Hamlet on screen

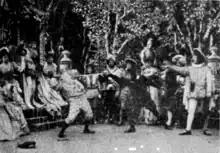
Georges Méliès as Hamlet, in the duel from "Hamlet" (1907)

In the late nineteenth and early twentieth centuries, the central character, Prince Hamlet, was perceived as effeminate; so it is fitting that the earliest screen success as "Hamlet" was Sarah Bernhardt in a one-minute film of the fencing scene, in 1900 for the Phono-Cinema Theater exhibit at the Paris 1900 Exhibition. The film had the novel feature of having the sound effects of swords clashing, which was synchronized from a Pathé cylinder to be played along with the film. Silent versions of the play were directed by Georges Méliès in 1907 ("Hamlet"), Luca Comerio in 1908, William George Barker in 1910, August Blom in 1910, Cecil Hepworth in 1913 and Eleuterio Rodolfi in 1917.